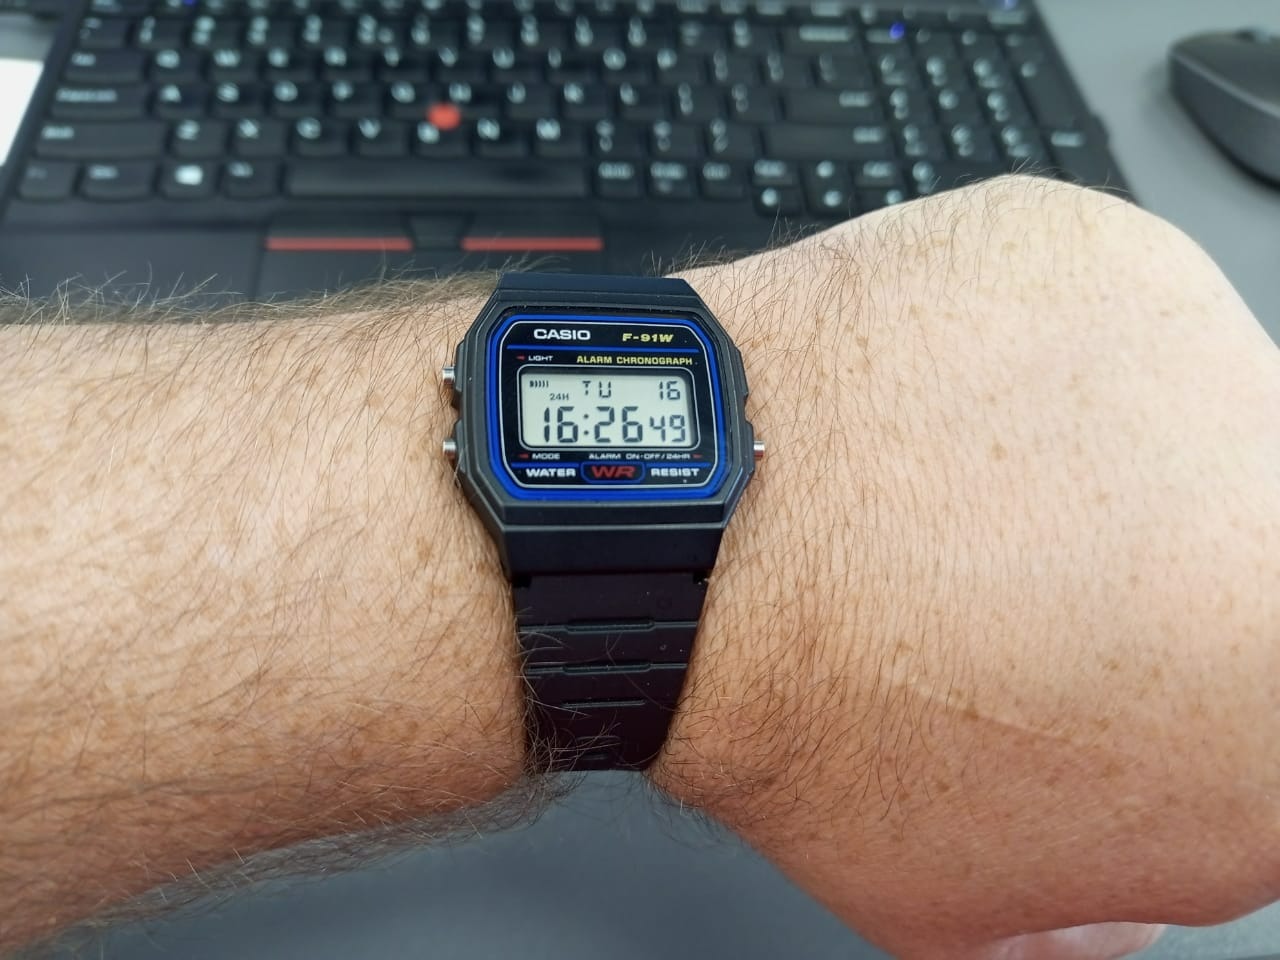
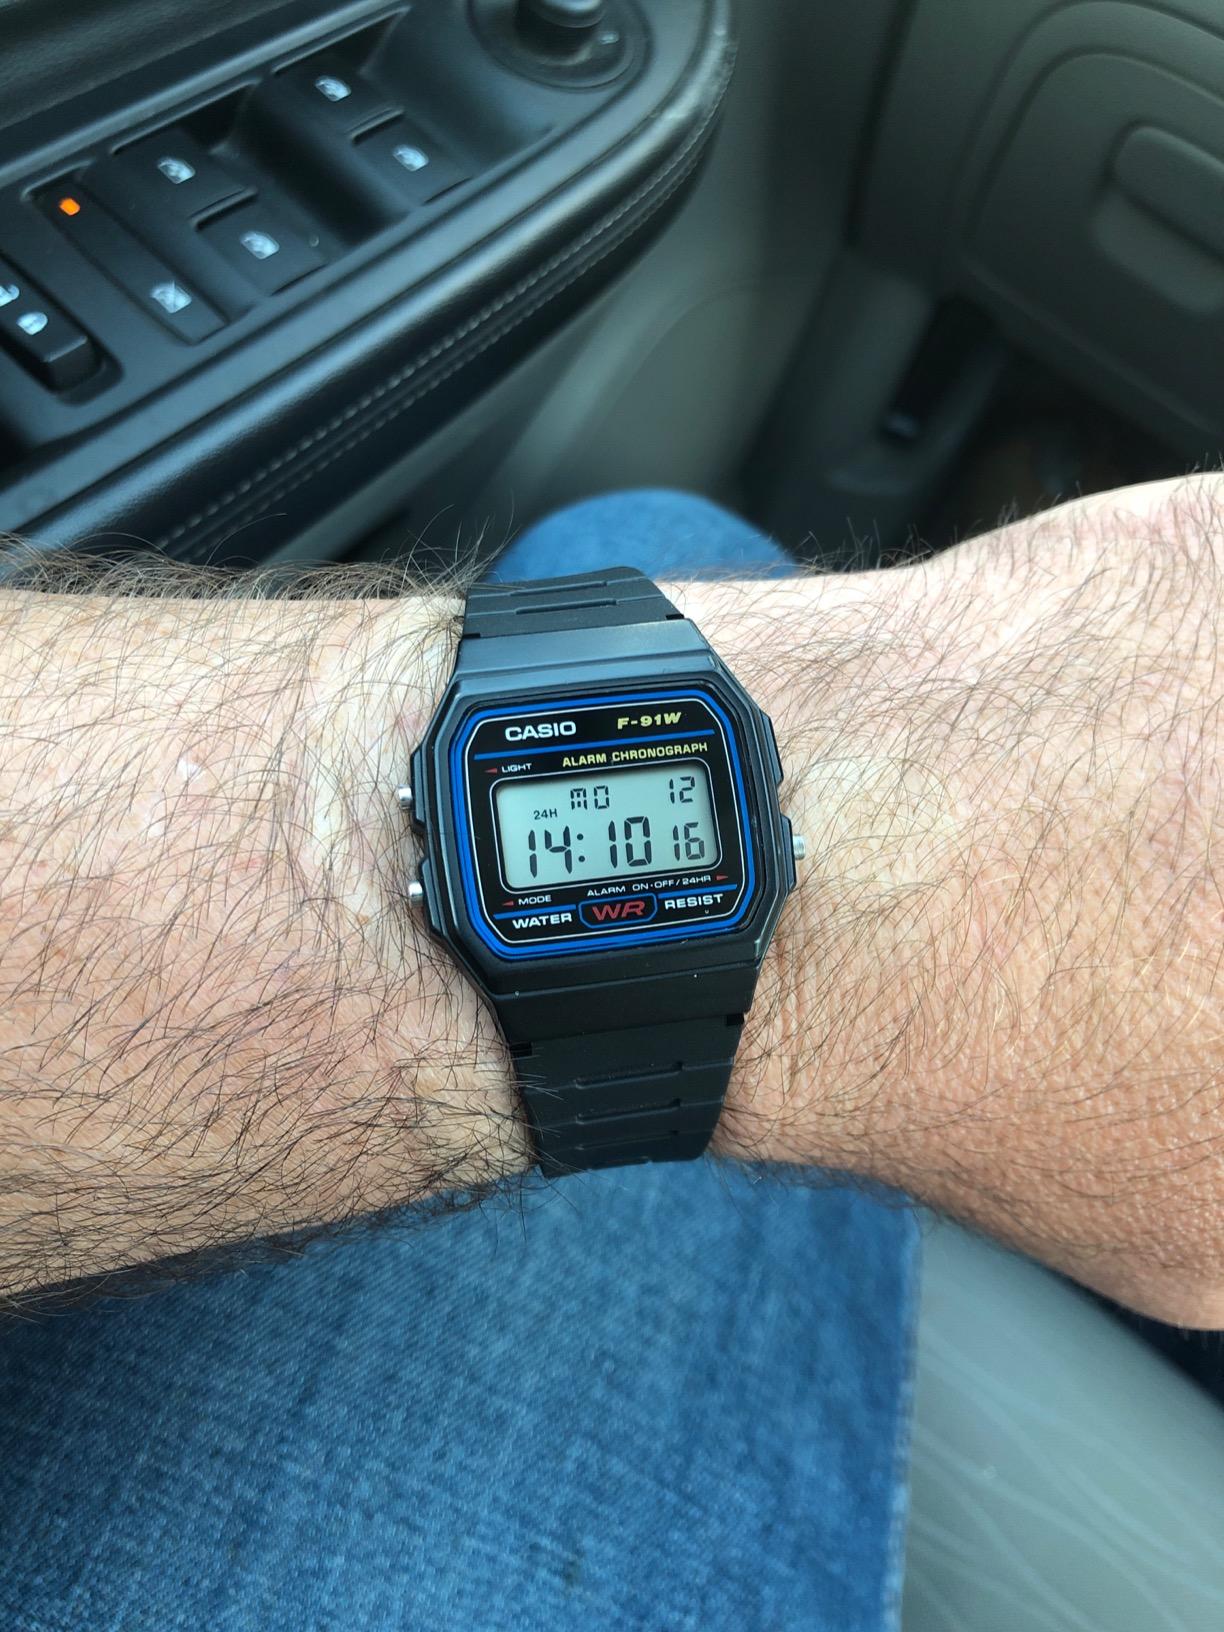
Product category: accessories_watch
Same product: yes